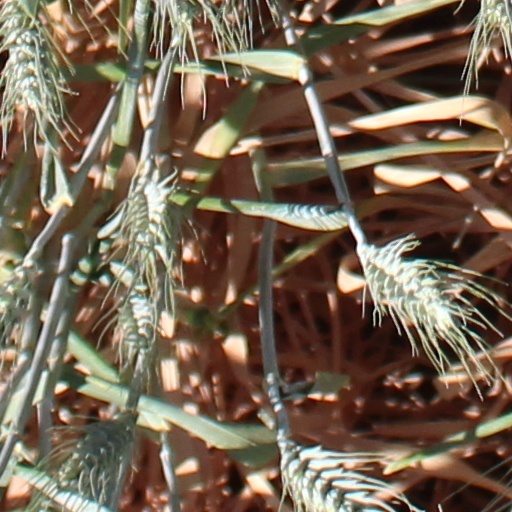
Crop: wheat